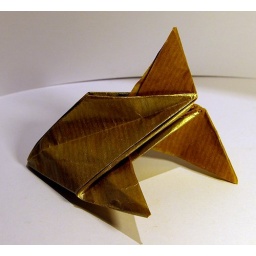
Kraft paper painted with acrylique paintingModel in the book &amp;quot;Origami Essence&amp;quot; by Roman Diaz, in the section &amp;quot;Inflatable and polihedral origami&amp;quot;.